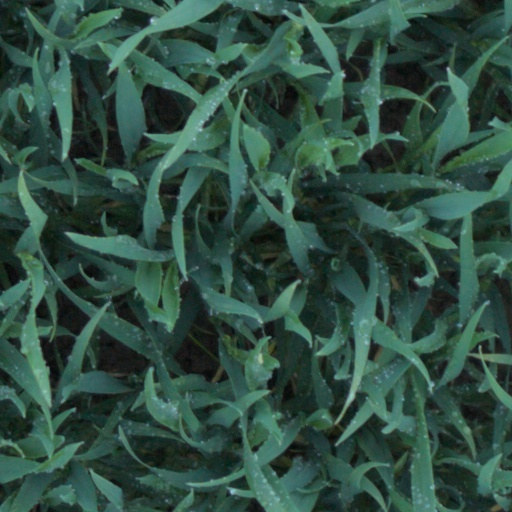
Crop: wheat